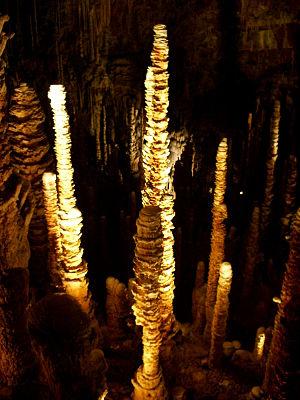
Stalagmites constituées principalement de calcite blanche dans la grotte appelée l'aven Armand (Hures-la-Parade - Lozère).
Le causse Méjean est un vaste plateau calcaire français faisant partie des Grands Causses. C'est le plus haut des plateaux caussenards avec une altitude variant de 800 m à 1 247 m au mont Gargo. Sa superficie approche les 340 km². Le causse Méjean est compris en totalité dans le périmètre du site des Causses et des Cévennes inscrit sur la liste du patrimoine mondial de l'UNESCO le 29 juin 2011.